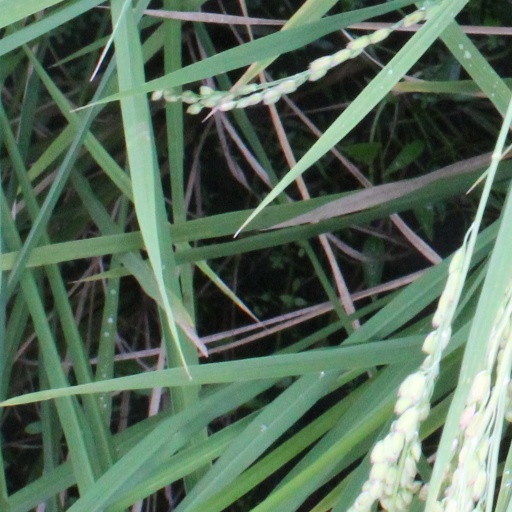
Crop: rice